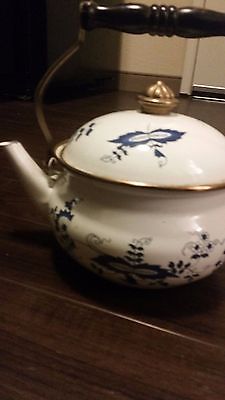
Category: kettle